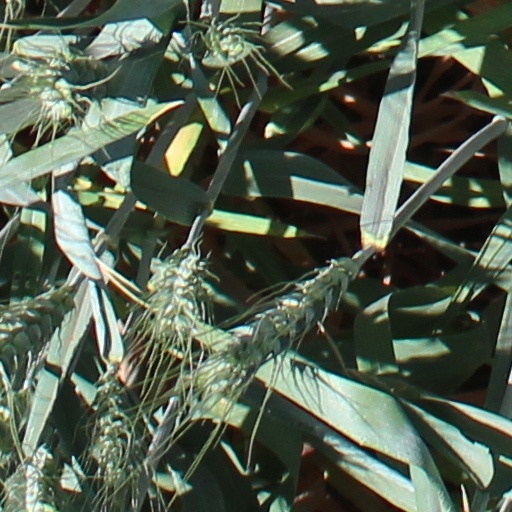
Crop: wheat